Douce noir

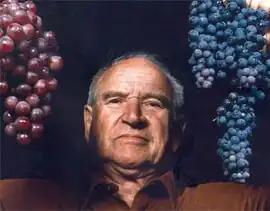
Harold Olmo from the University of California, Davis was one of the first to realize that Inglenook's plantings of "Barbera" were not the Italian wine grape but rather a completely different variety, Bonarda/Charbono. Later discoveries would show that California's Charbono was actually the Italian wine grape Bonarda/Douce noir.

In California, where the grape is known as "Charbono", the variety has a long history in the Napa Valley where it was an important variety for producers such as Inglenook and Parducci, even though it was mistakenly labeled as "Barbera", and sometimes Pinot noir, until the 1930s. Inglenook won many wine competitions with the variety labeled as "Barbera" and Parducci would often blend the grape with its other (true) Pinot noir plantings. It wasn't until research conducted at the University of California, Davis by Harold Olmo and, later, Albert Winkler, confirm that these various plantings of "Barbera" and "Pinot noir" were, in fact, a different grape altogether, which was called Bonarda/Charbono. Inglenook would release its first varietal labeled Charbono in 1941. In 1999, Carole Meredith, also of UC-Davis, would link Charbono to the grape Bonarda/Douce noir/Corbeau.